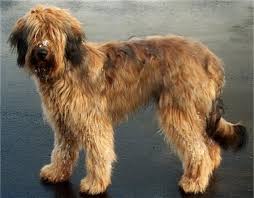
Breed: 230-n000041-briard